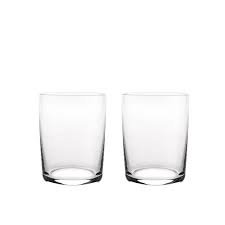
Waste category: glass